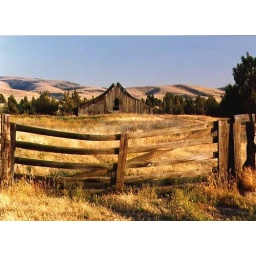
The weathered fence, and the abandoned barn in the back ground attracted me to this colorful scene. ...Central Oregon.